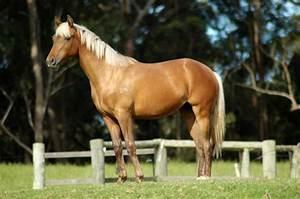
horse